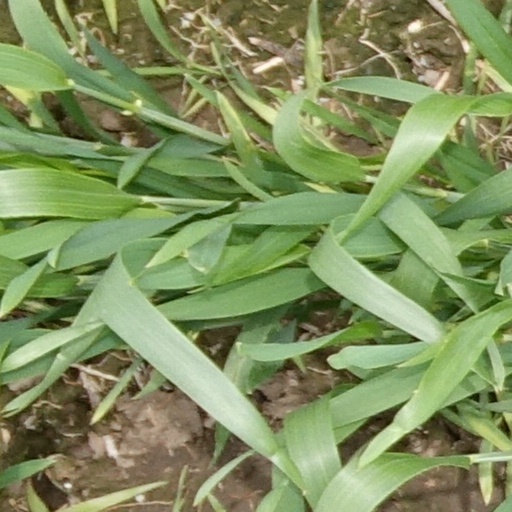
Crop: wheat